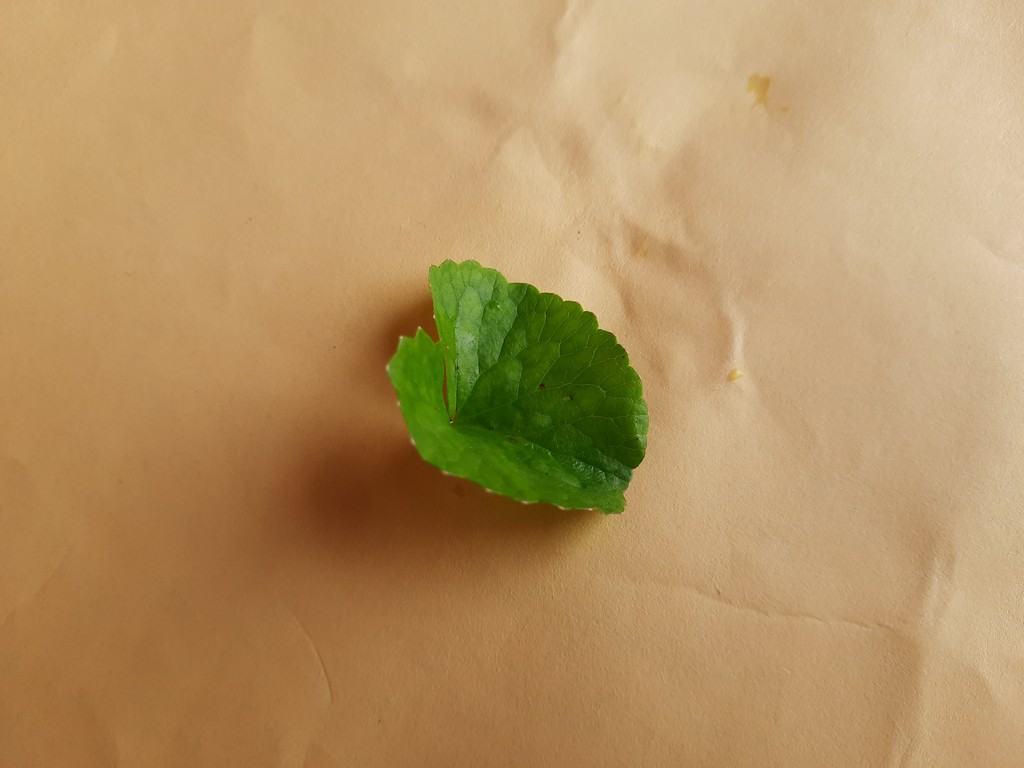
Label: Healthy